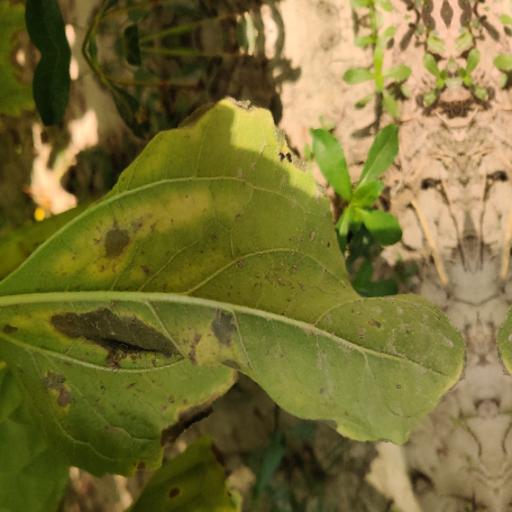
Label: Leaf_scars